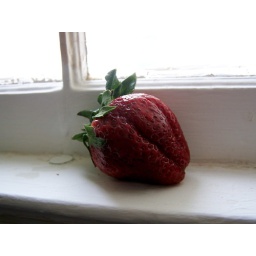
strawberry in kitchen window